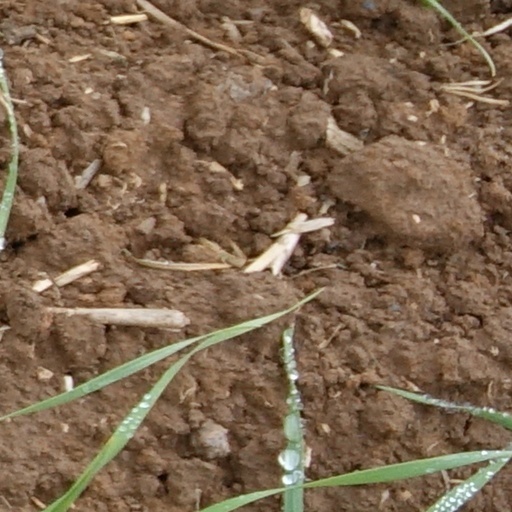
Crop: wheat